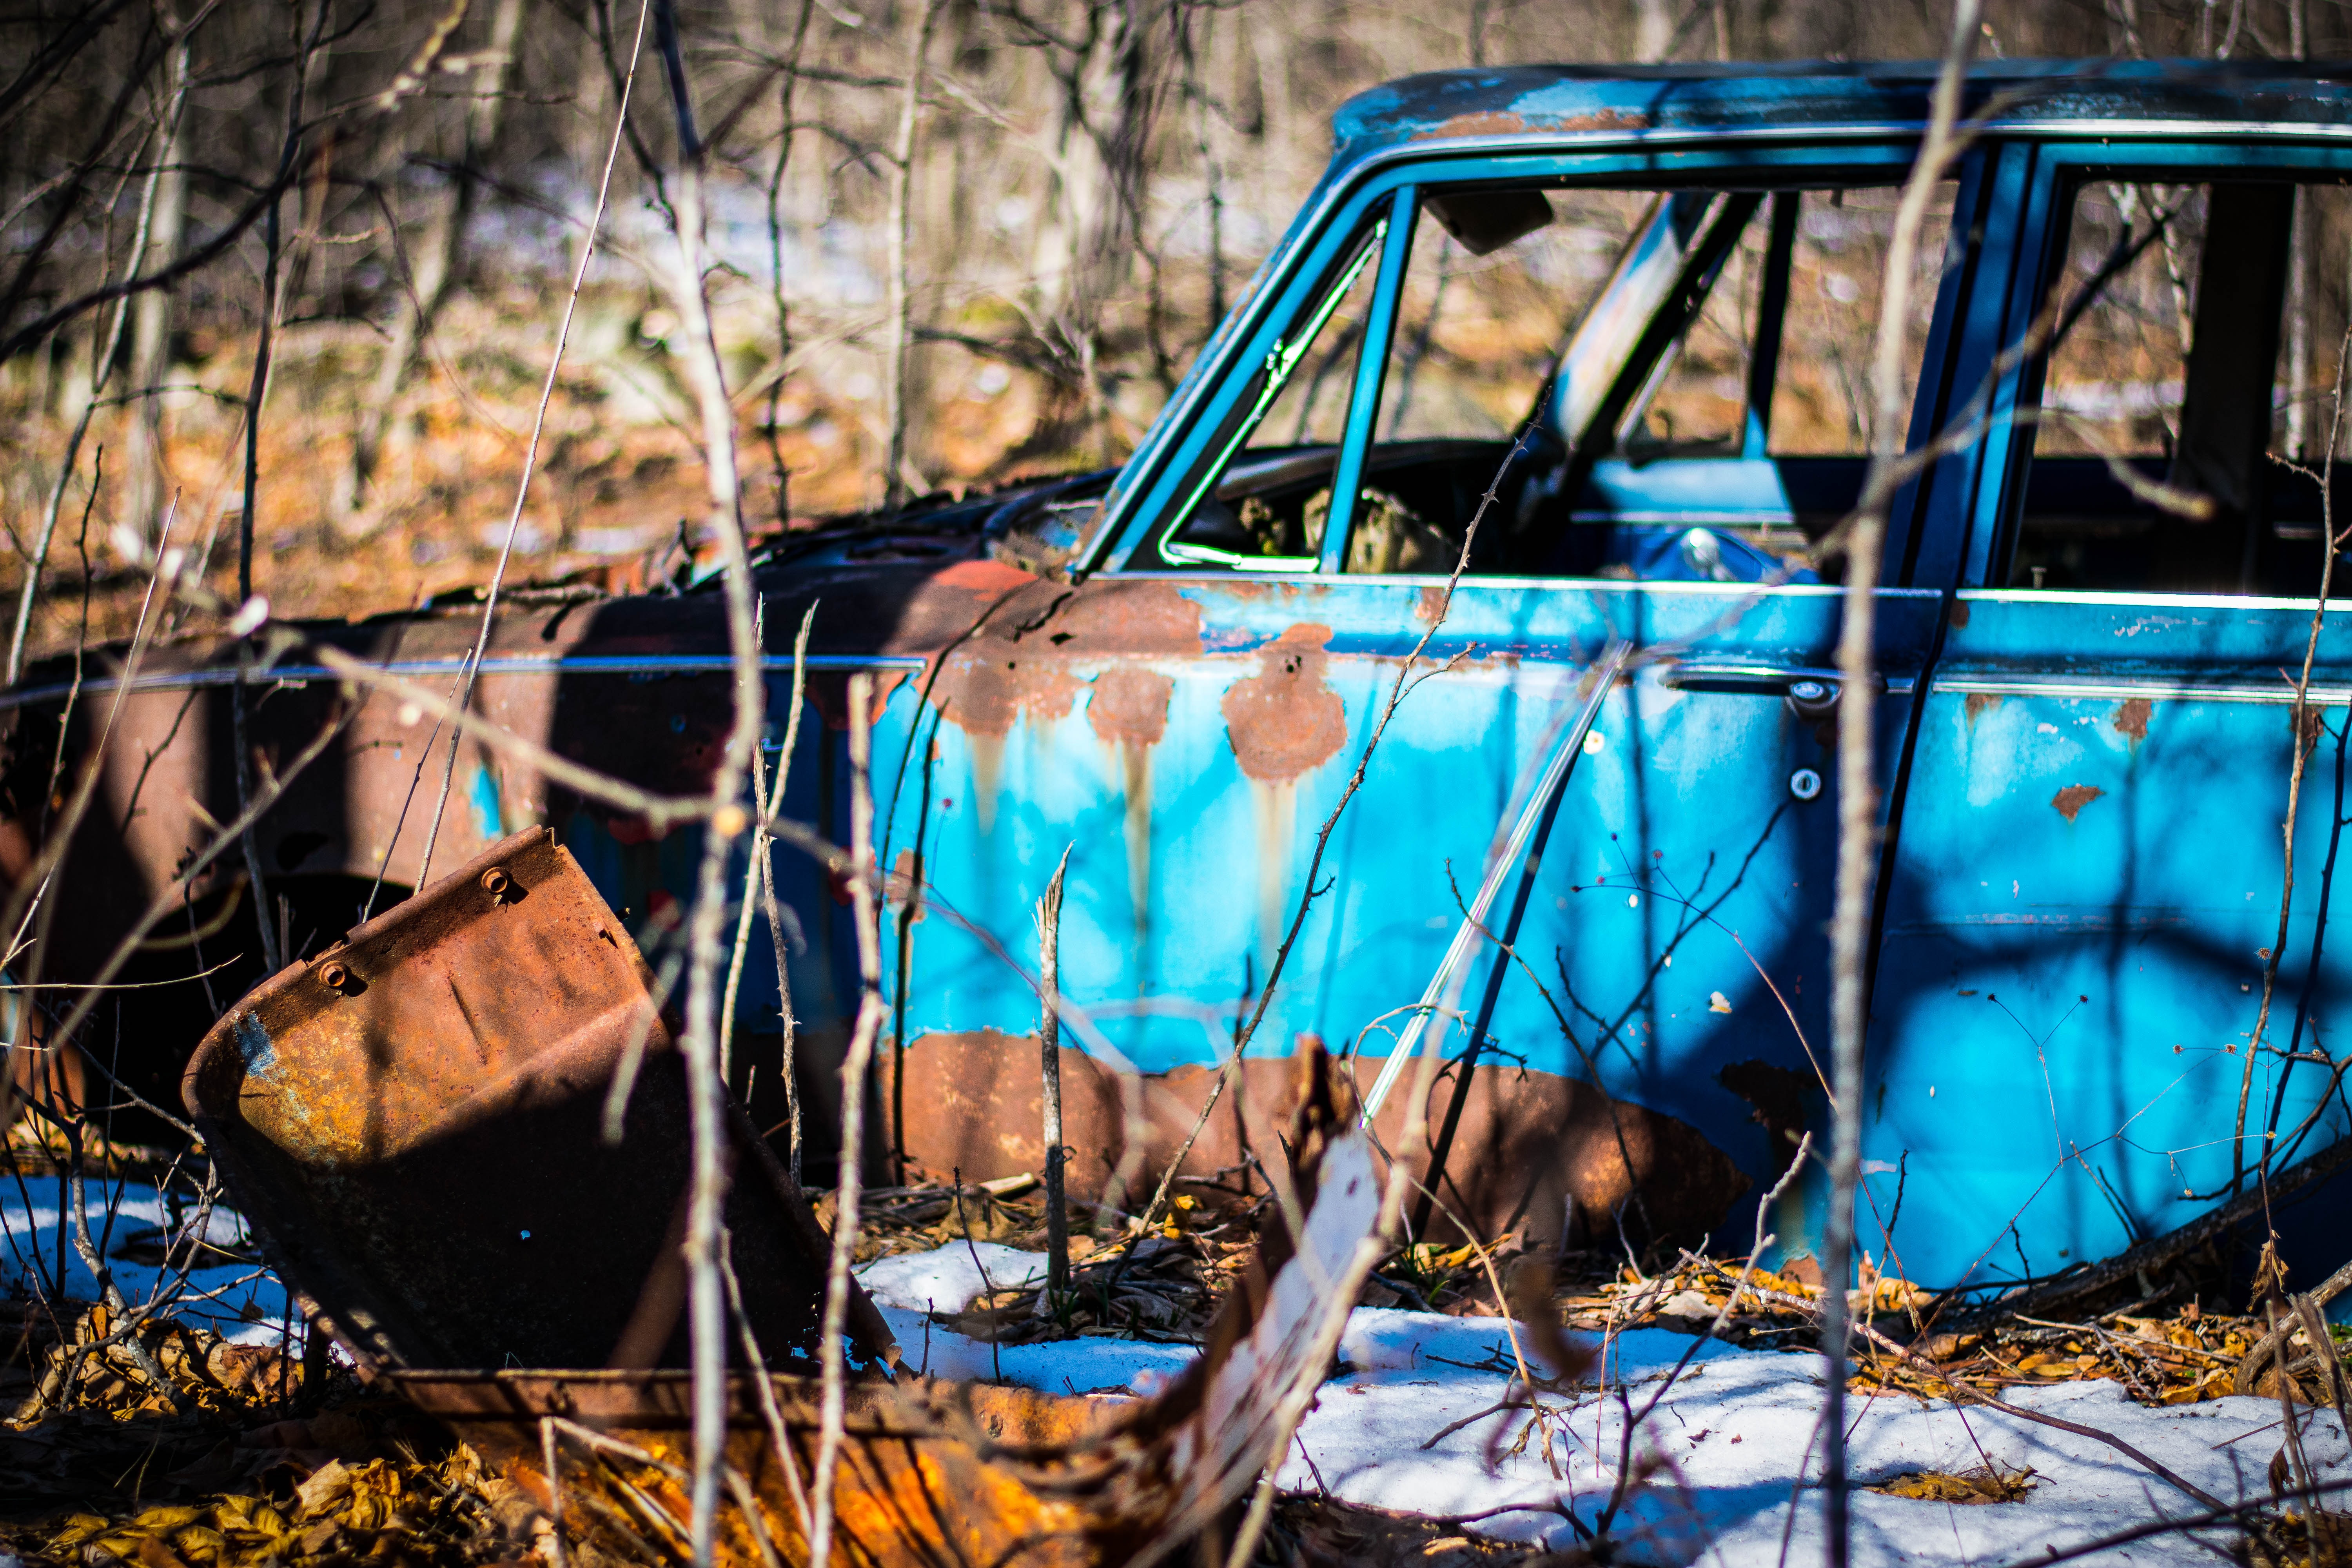
car, antique, automobile, old, rustic, steel, transportation, rust, vehicle, broken, metal, auto, abandoned, weathered, rusted, aged